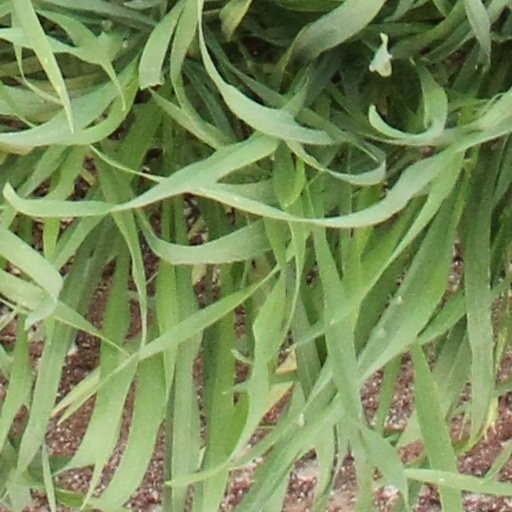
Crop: wheat